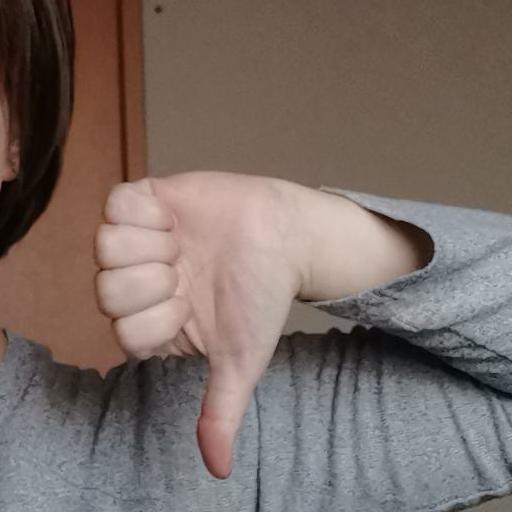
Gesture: dislike